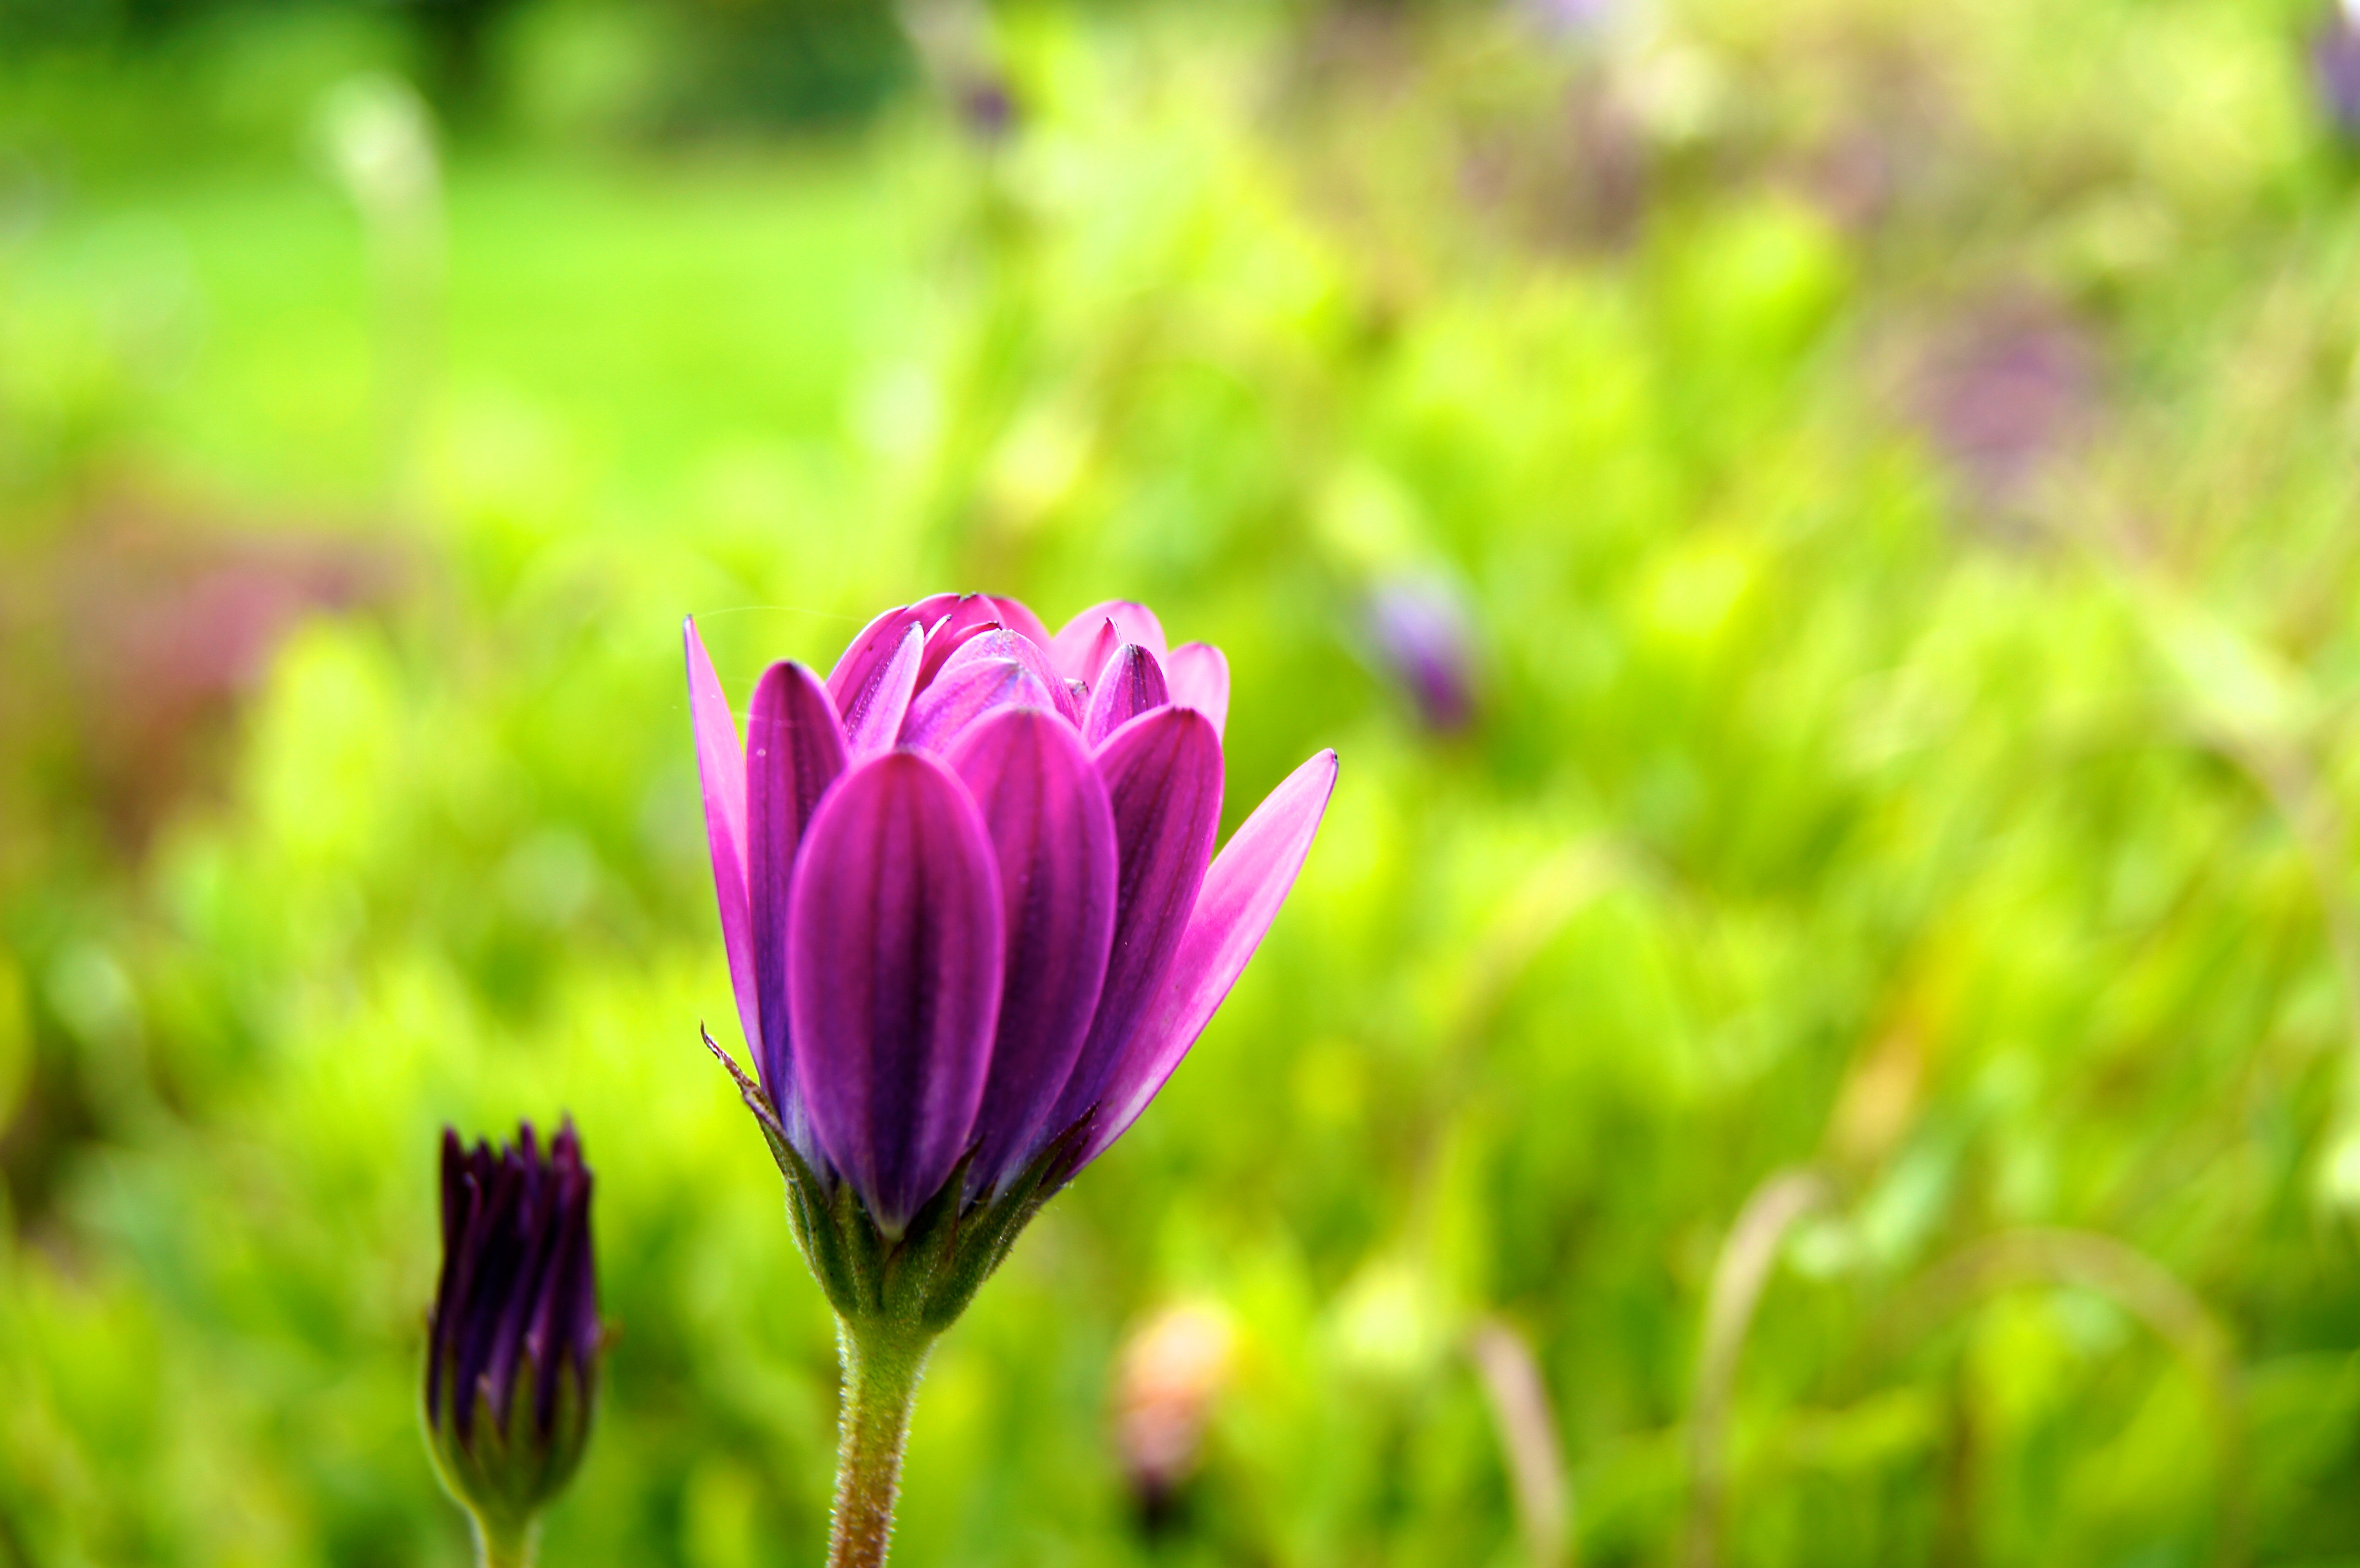
nature, grass, blossom, plant, field, meadow, sunlight, flower, purple, petal, green, red, natural, botany, flora, wildflower, close up, macro photography, flowering plant, plant stem, land plant